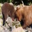
Label: bear